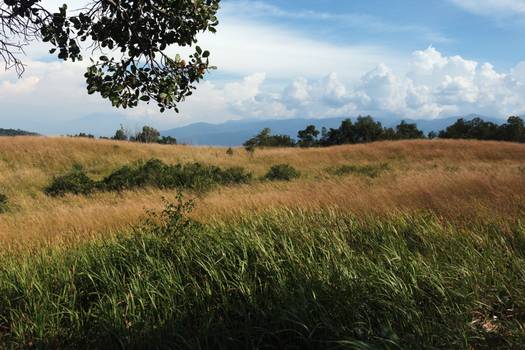
Label: No Watermark